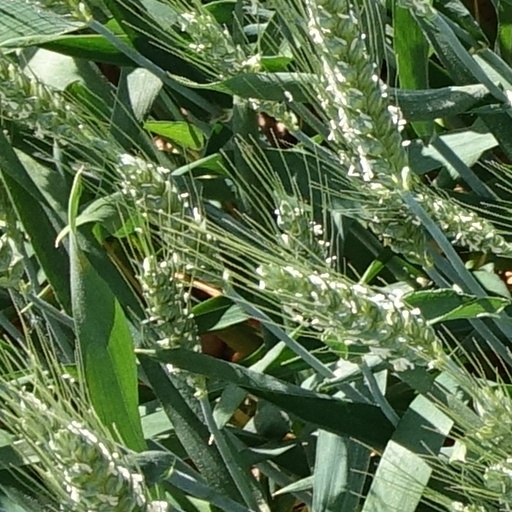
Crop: wheat